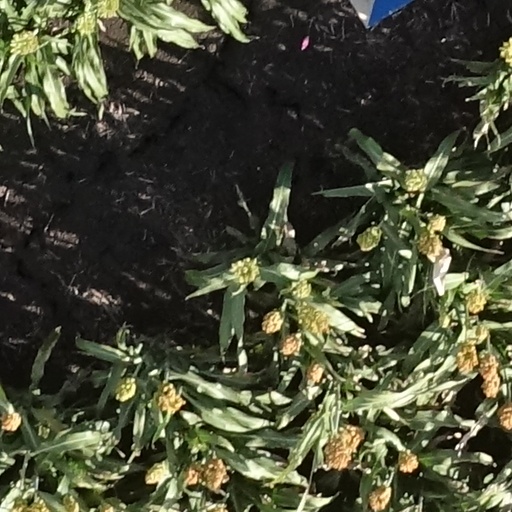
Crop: sorghum